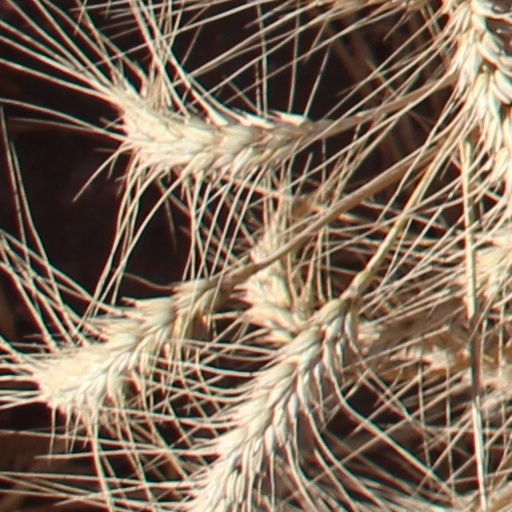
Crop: wheat